FC Barcelona

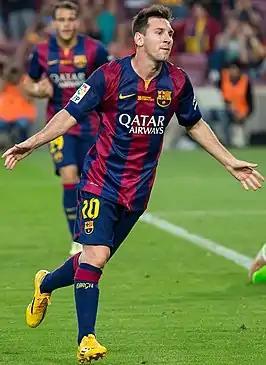
Lionel Messi is Barcelona's all-time top appearance maker, top scorer, and the highest scoring player for a single club.

Along with Real Madrid, Athletic Bilbao, and Osasuna, Barcelona is organised as a registered association. Unlike a limited company, it is not possible to purchase shares in the club, but only membership. The members of Barcelona, called "socis", form an assembly of delegates which is the highest governing body of the club. , the club has 150,317 "socis".